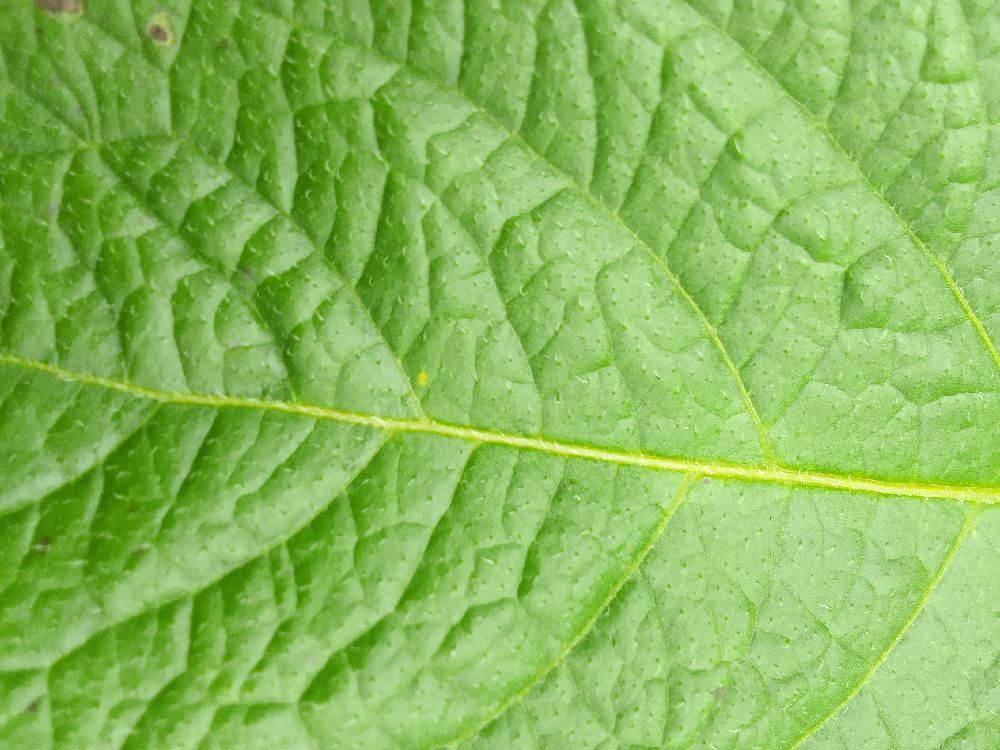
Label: Healthy